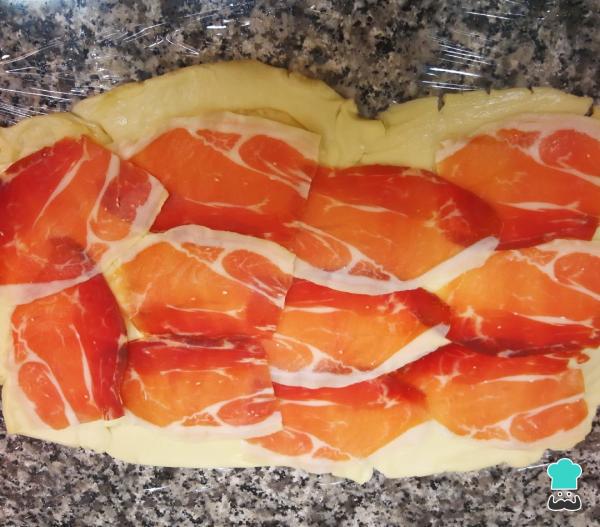
Después añadirle por encima unas lonchas de jamón serrano o jamón ibérico.